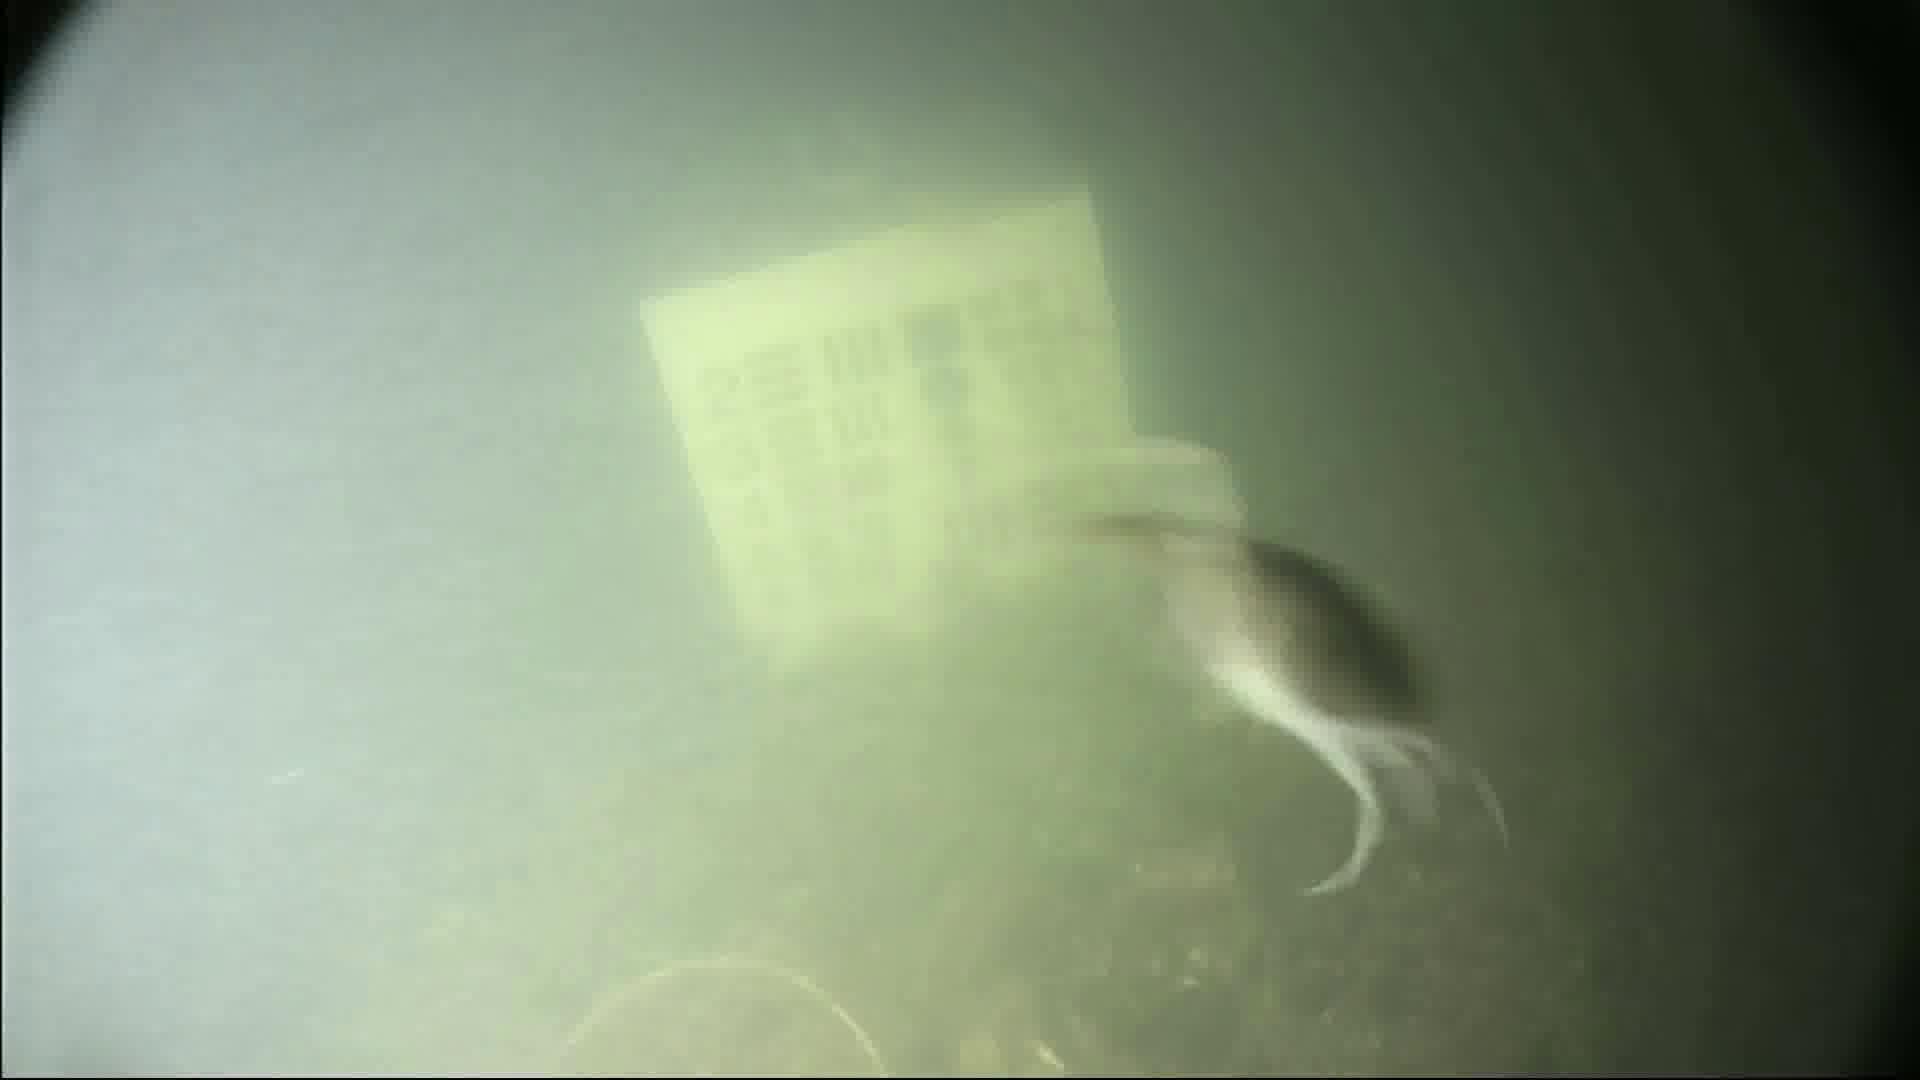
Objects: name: crab